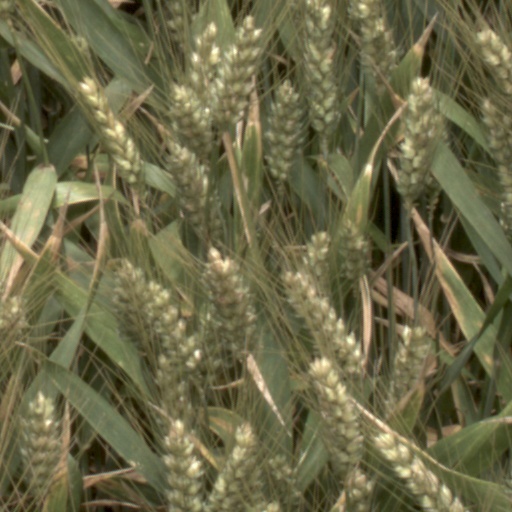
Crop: wheat